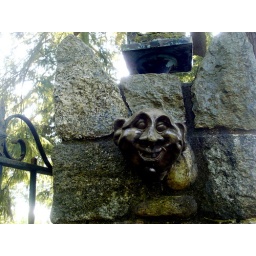
Face in a stone wall